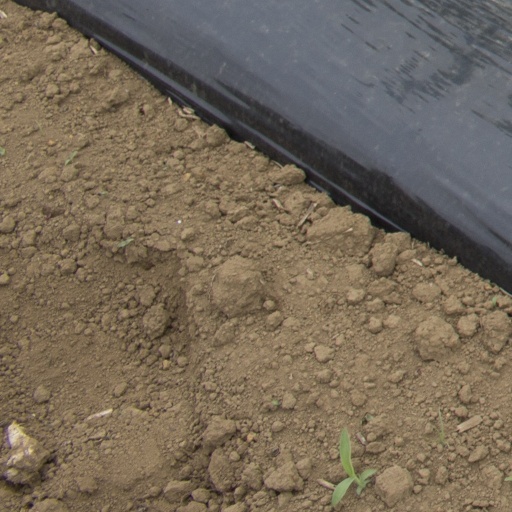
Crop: Jerusalem artichoke